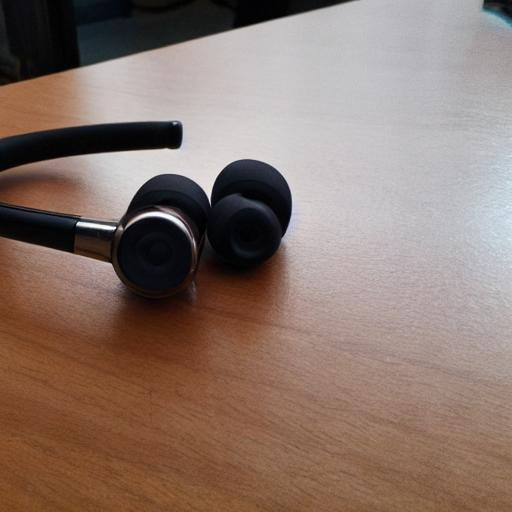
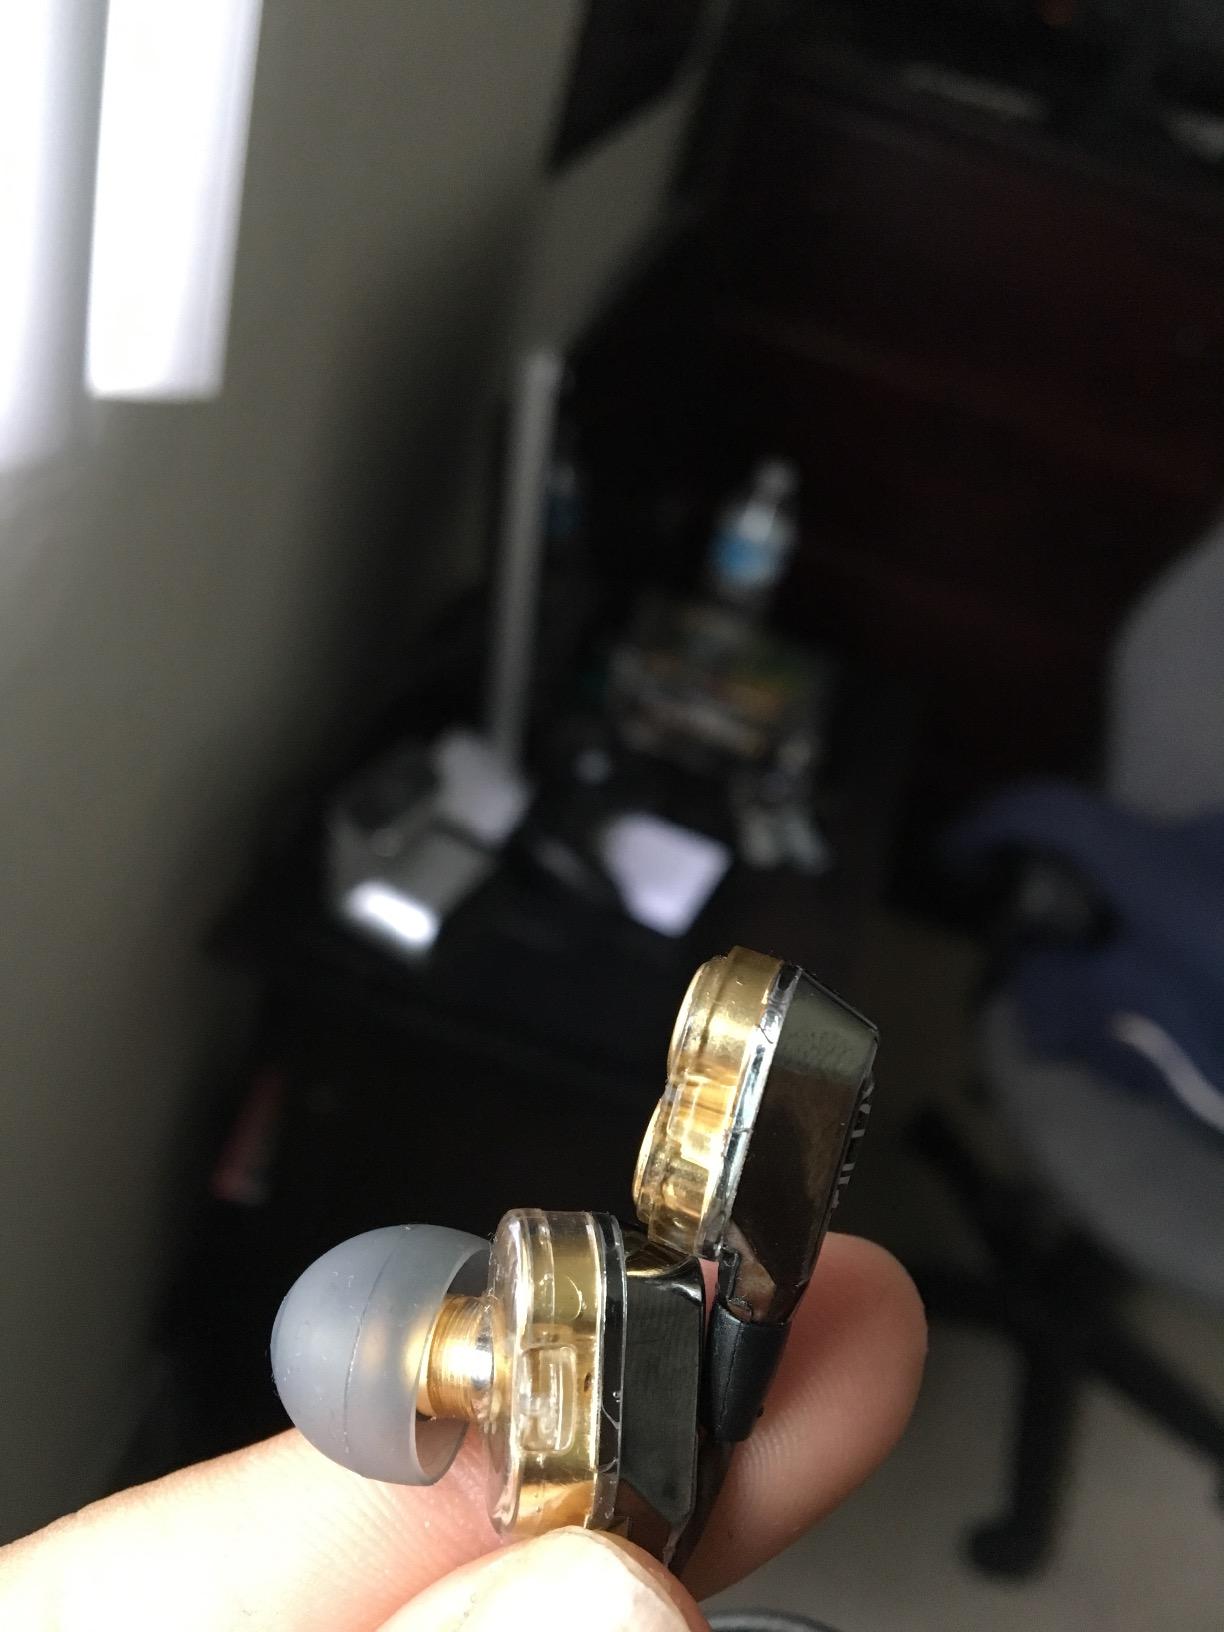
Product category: headphones
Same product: no